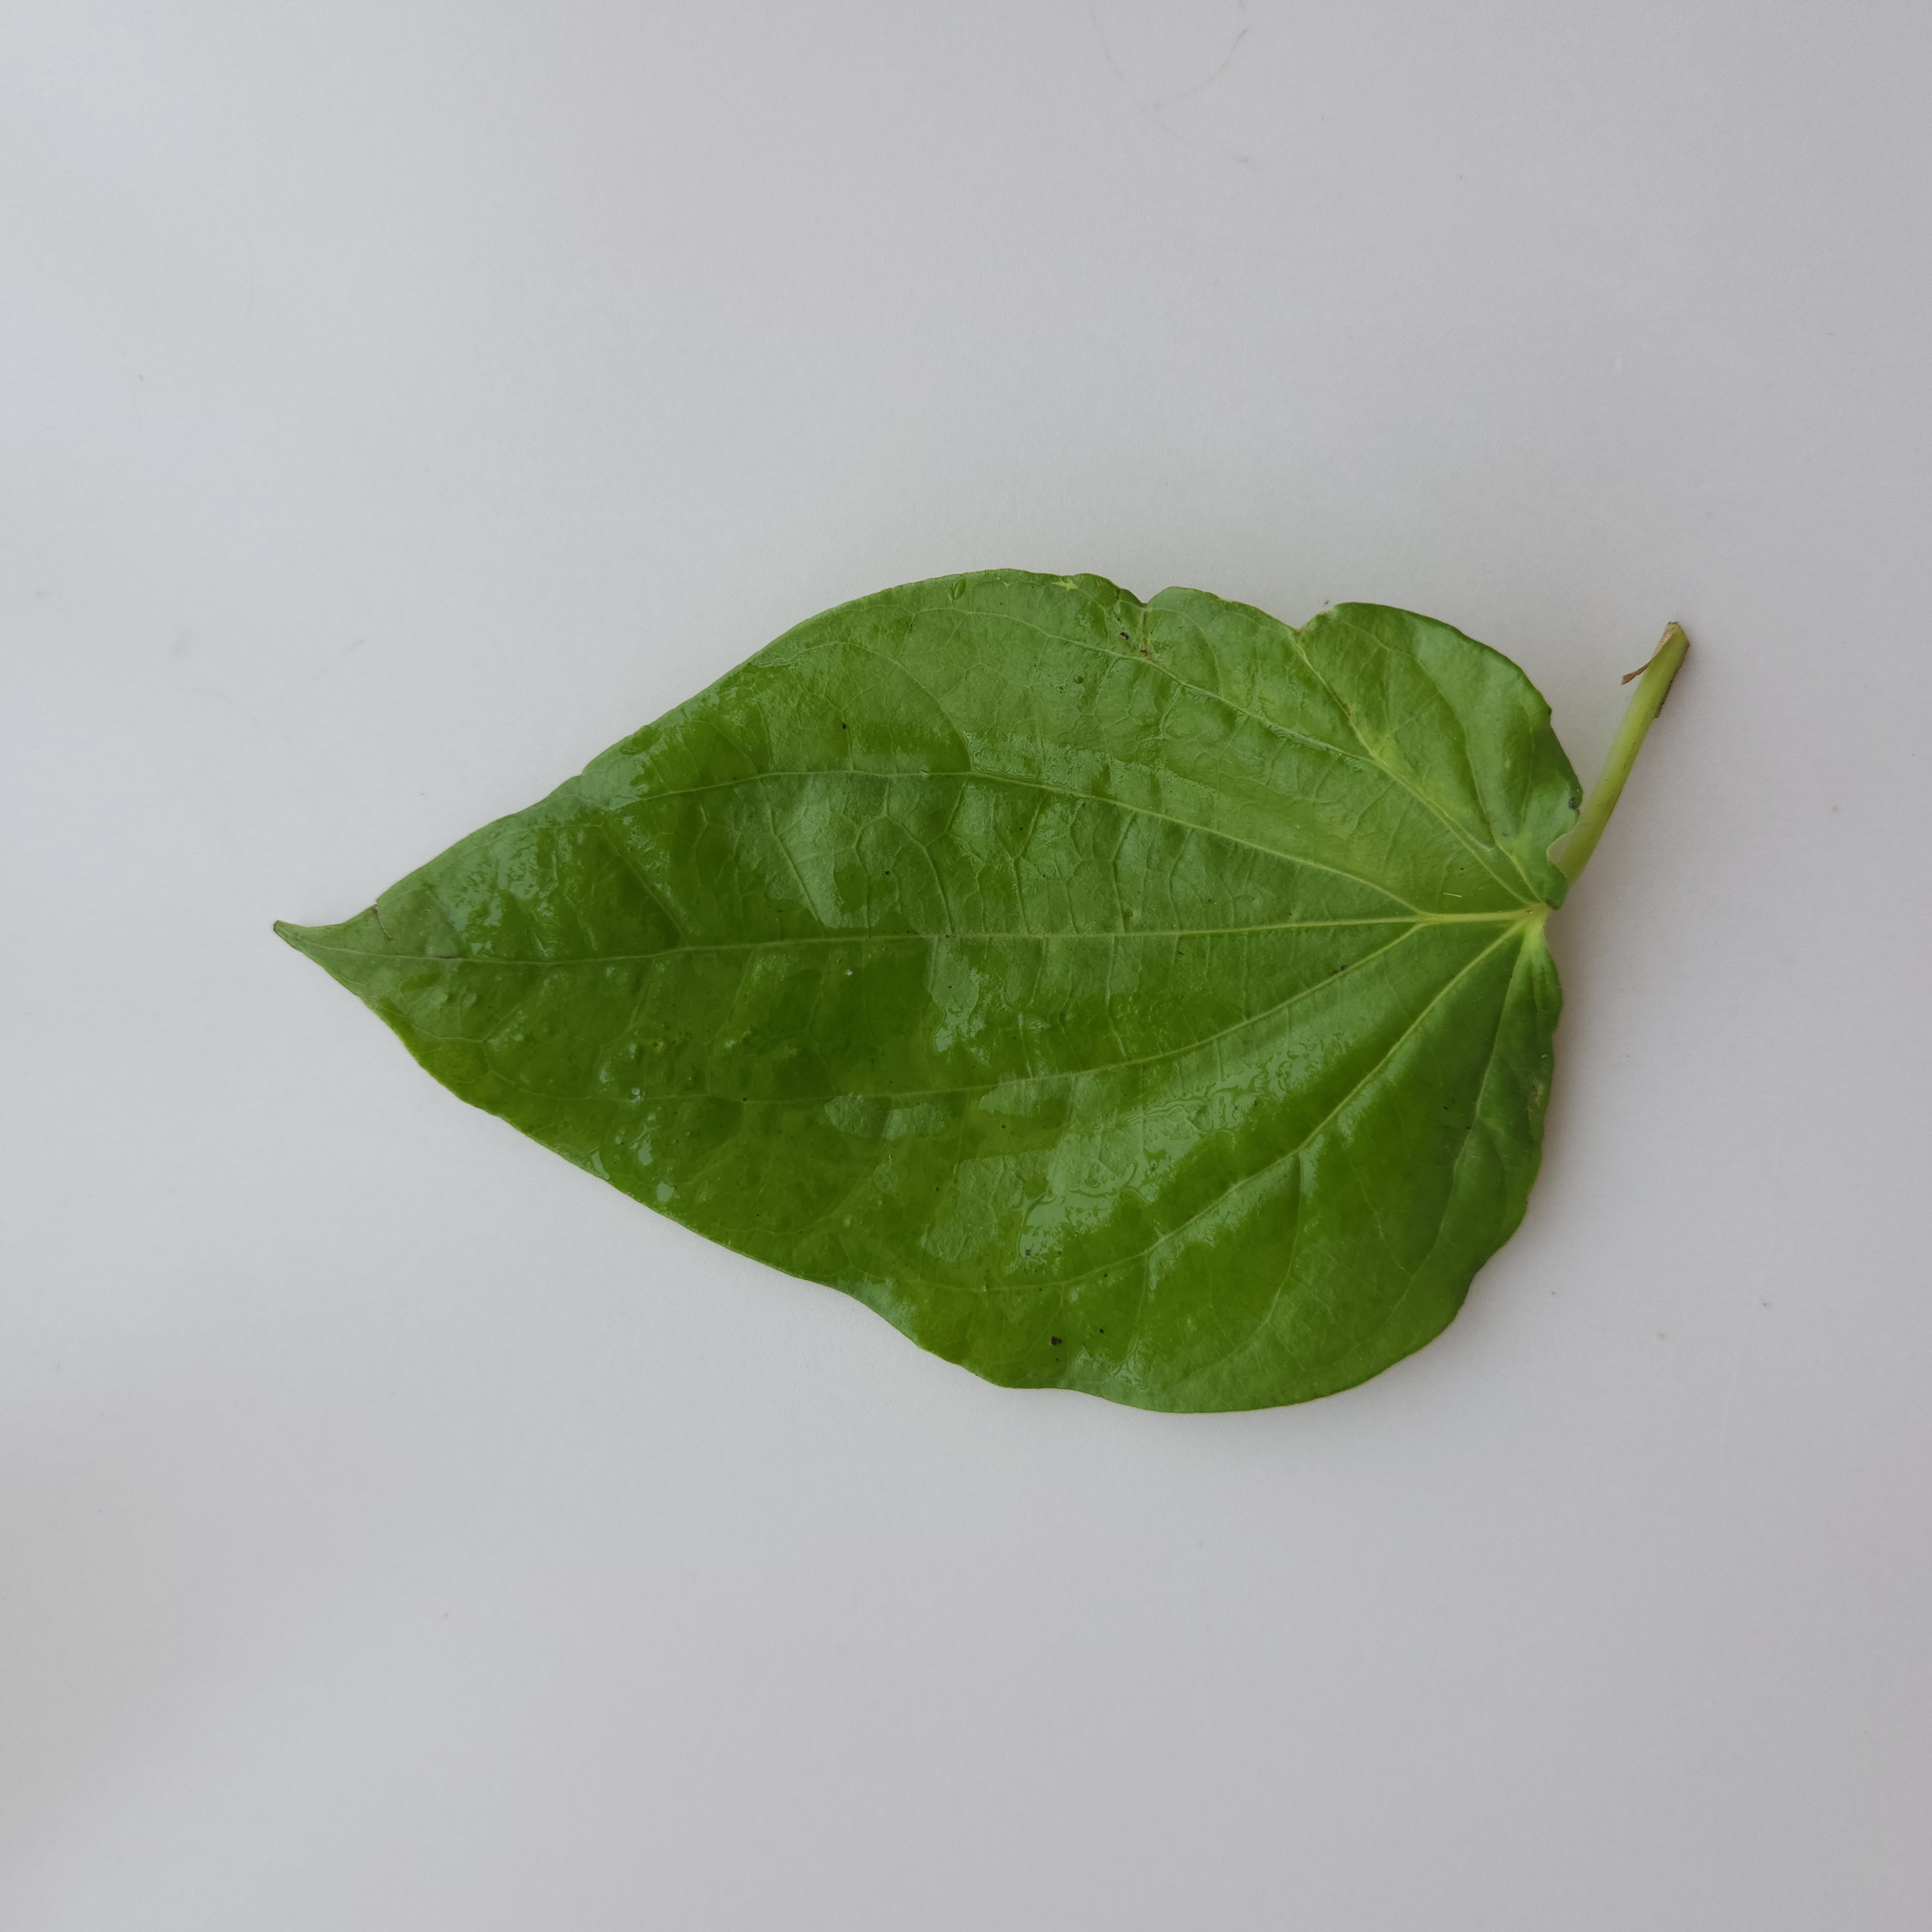
Label: Healthy